Crystal Palace F.C. (1861)

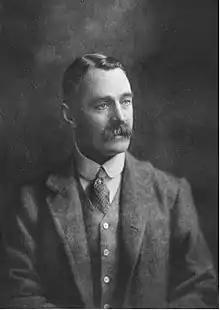
William Broderick Cloete played in Crystal Palace's final recorded match on 18 December 1875 at Barnes F.C.

After the club's last recorded home game at the Crystal Palace on 9 January 1875, a 5–0 victory over Reigate Priory F.C., sixteen away games followed, including the final recorded match against Barnes F.C. on 18 December 1875. A fixture arranged for 4 March 1876, against Westminster School at Vincent Square, did not take place because of "the inability of the Palatians to raise a team."